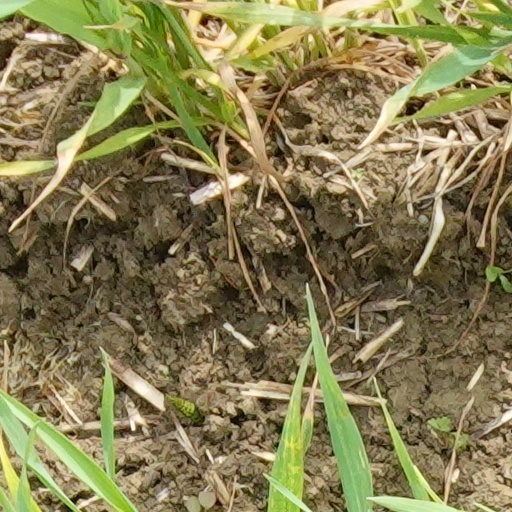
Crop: wheat